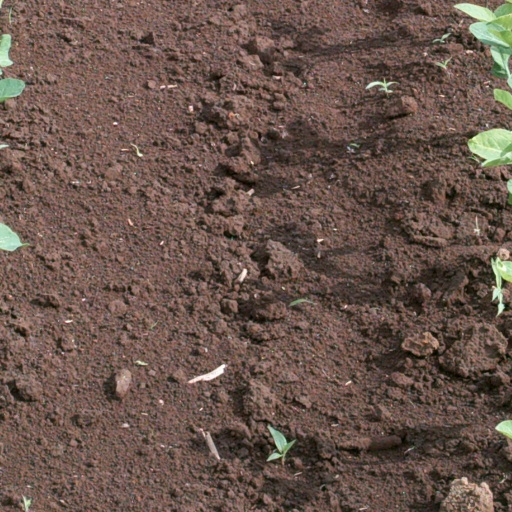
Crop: soybean